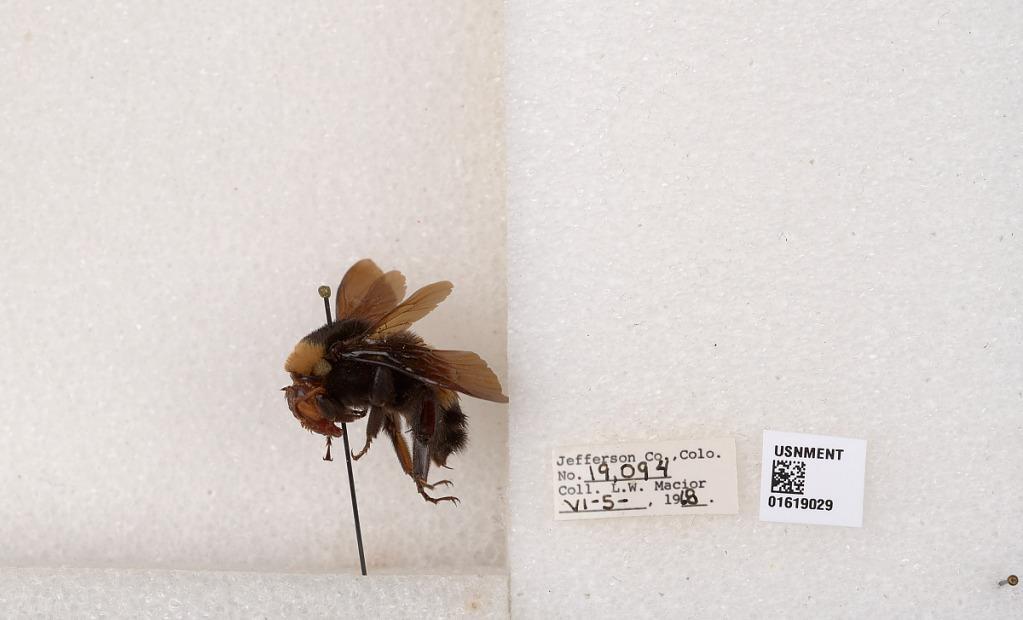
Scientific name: Bombus (Bombus) nevadensis auricormus
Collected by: L. Macior
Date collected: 1968-6-5
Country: United States
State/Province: Colorado
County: Jefferson
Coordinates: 39.5864, -105.25